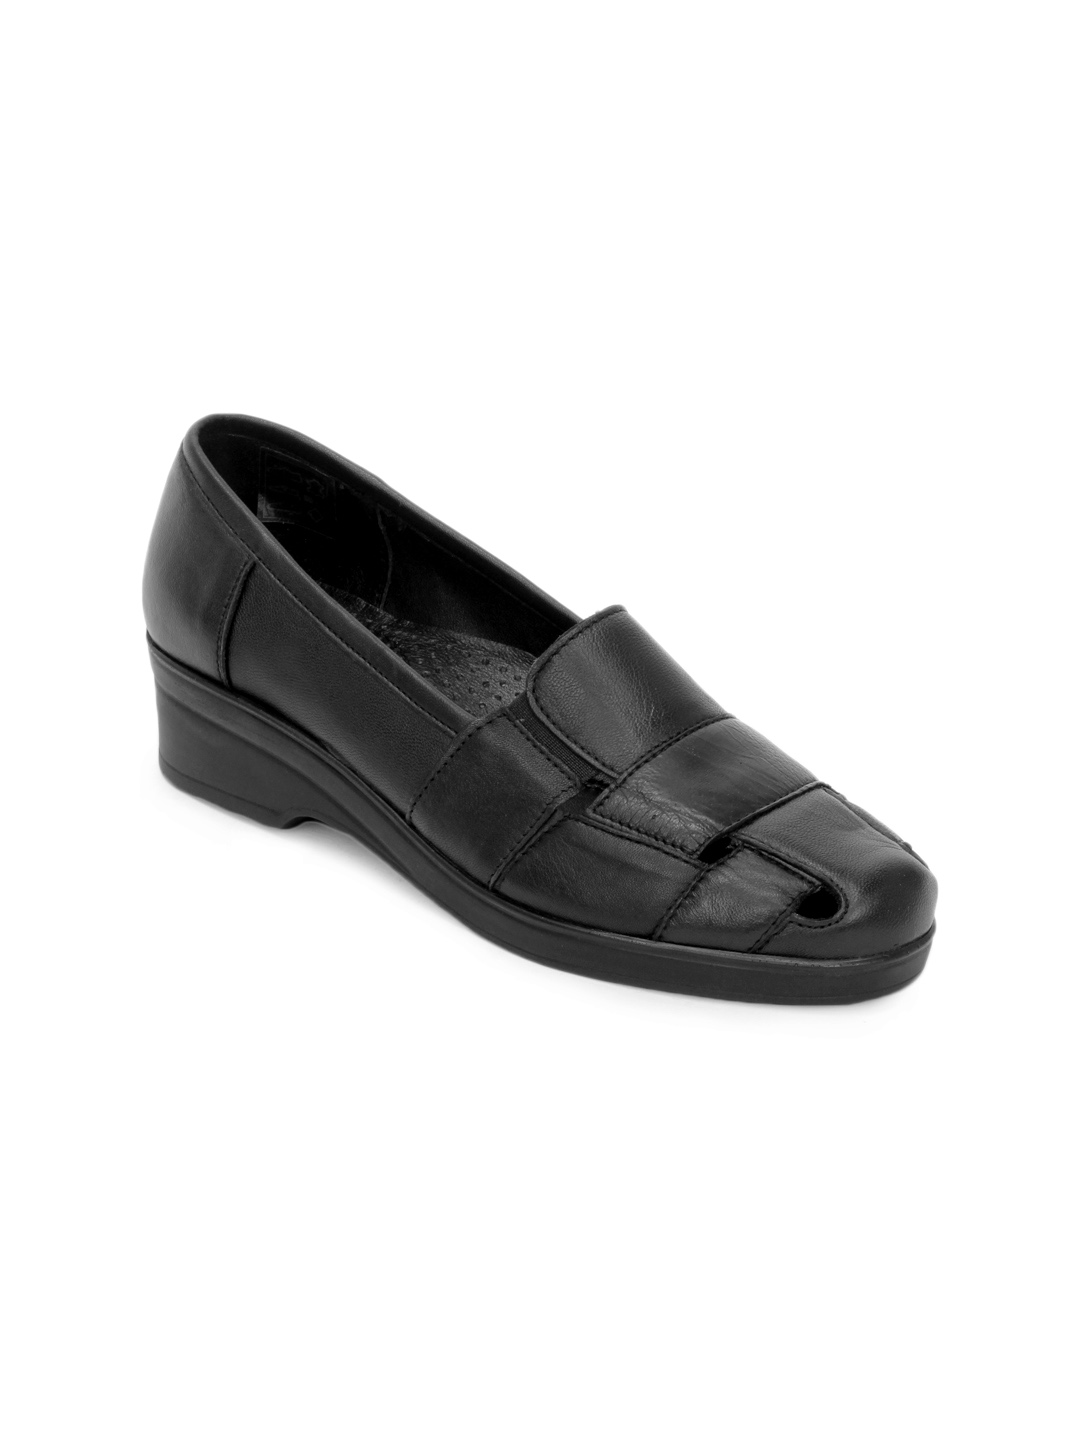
Senorita Women Black Shoes
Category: Footwear / Shoes / Casual Shoes
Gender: Women
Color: Black
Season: Summer 2012
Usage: Casual